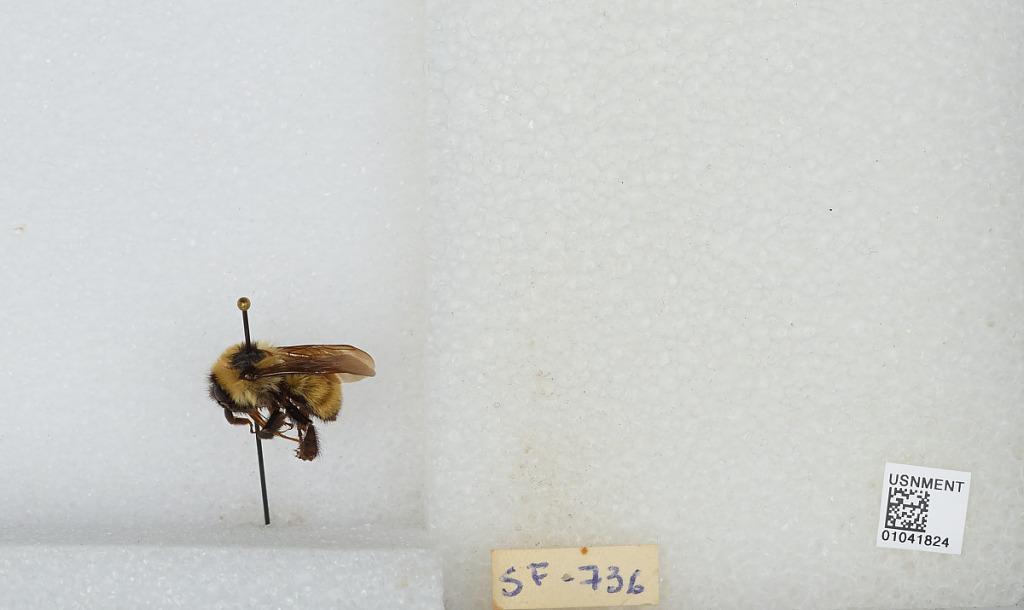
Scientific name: Bombus sp.